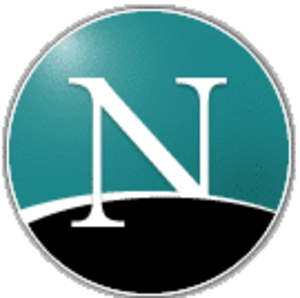
Un navigateur web, navigateur Web, fureteur, est un logiciel conçu pour consulter et afficher le World Wide Web. Techniquement, c'est au minimum un client HTTP.